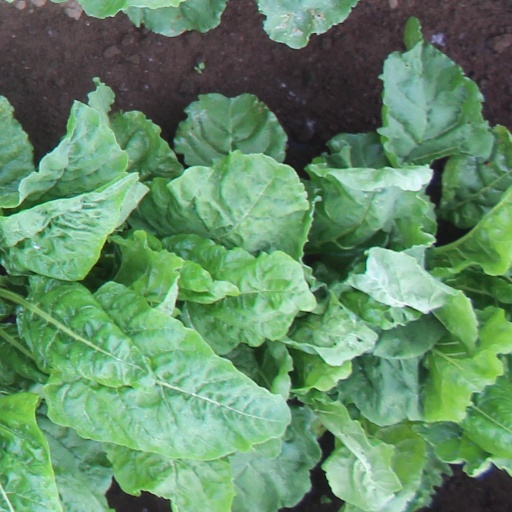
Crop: sugar beet